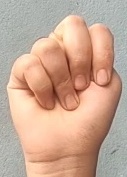
ASL sign: N